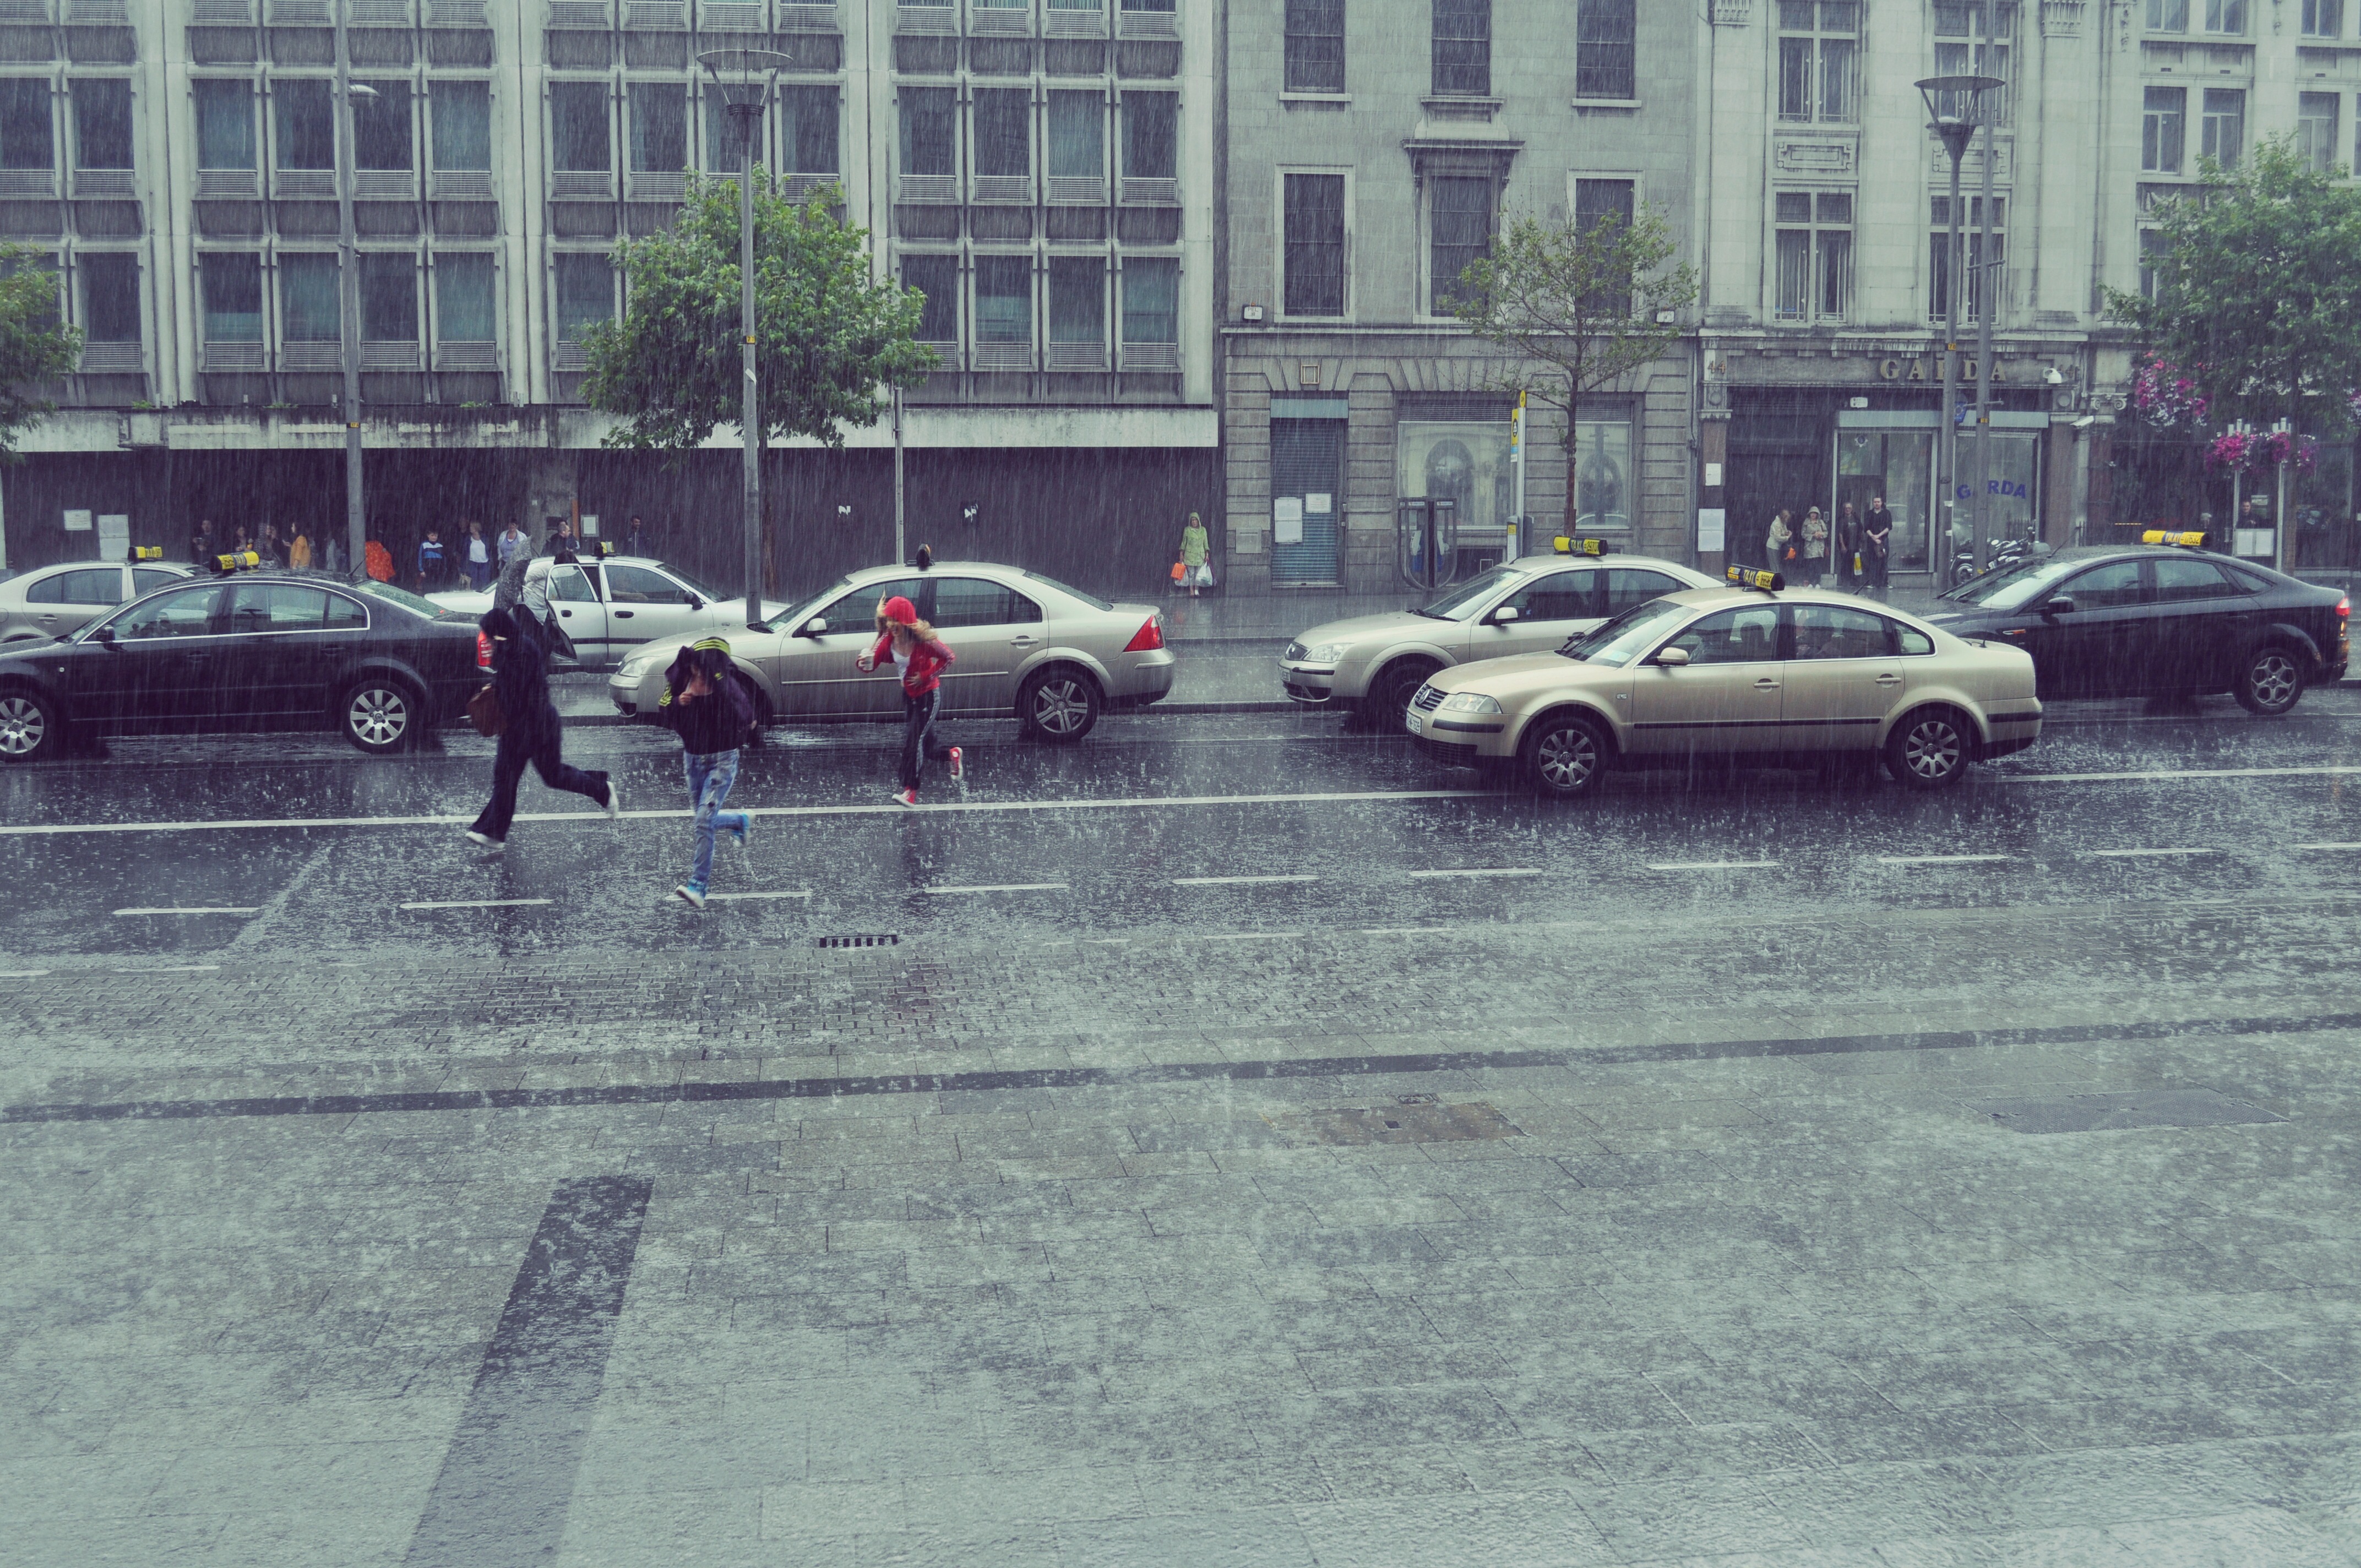
pedestrian, snow, road, street, rain, wet, city, weather, lane, rainy, infrastructure, raindrops, climate, dublin, road surface, urban area